Leffen

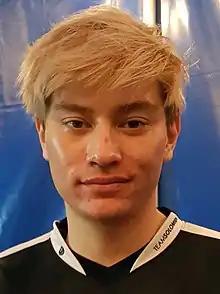
Leffen at the tournament Heir 5 in Oadby in August 2018

William Peter Hjelte (born 16 October 1994), better known by his gamertag Leffen, is a Swedish professional fighting game player and streamer. Although mostly known as a "Super Smash Bros. Melee" player, he has also competed in "Dragon Ball FighterZ", "Guilty Gear Strive", and "Super Smash Bros. Ultimate". In "Melee", Hjelte plays the character Fox, and is considered one of the best players in the world, having been ranked as one of the top seven "Melee" players in the world every year since 2014. A 2021 list compiled by PGstats ranked Hjelte as the sixth greatest "Melee" player of all time.